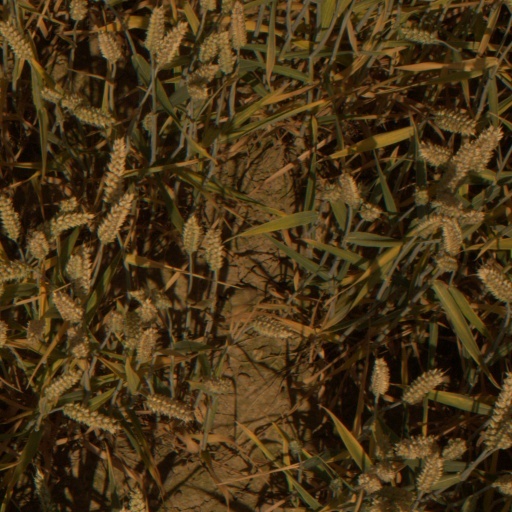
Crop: wheat